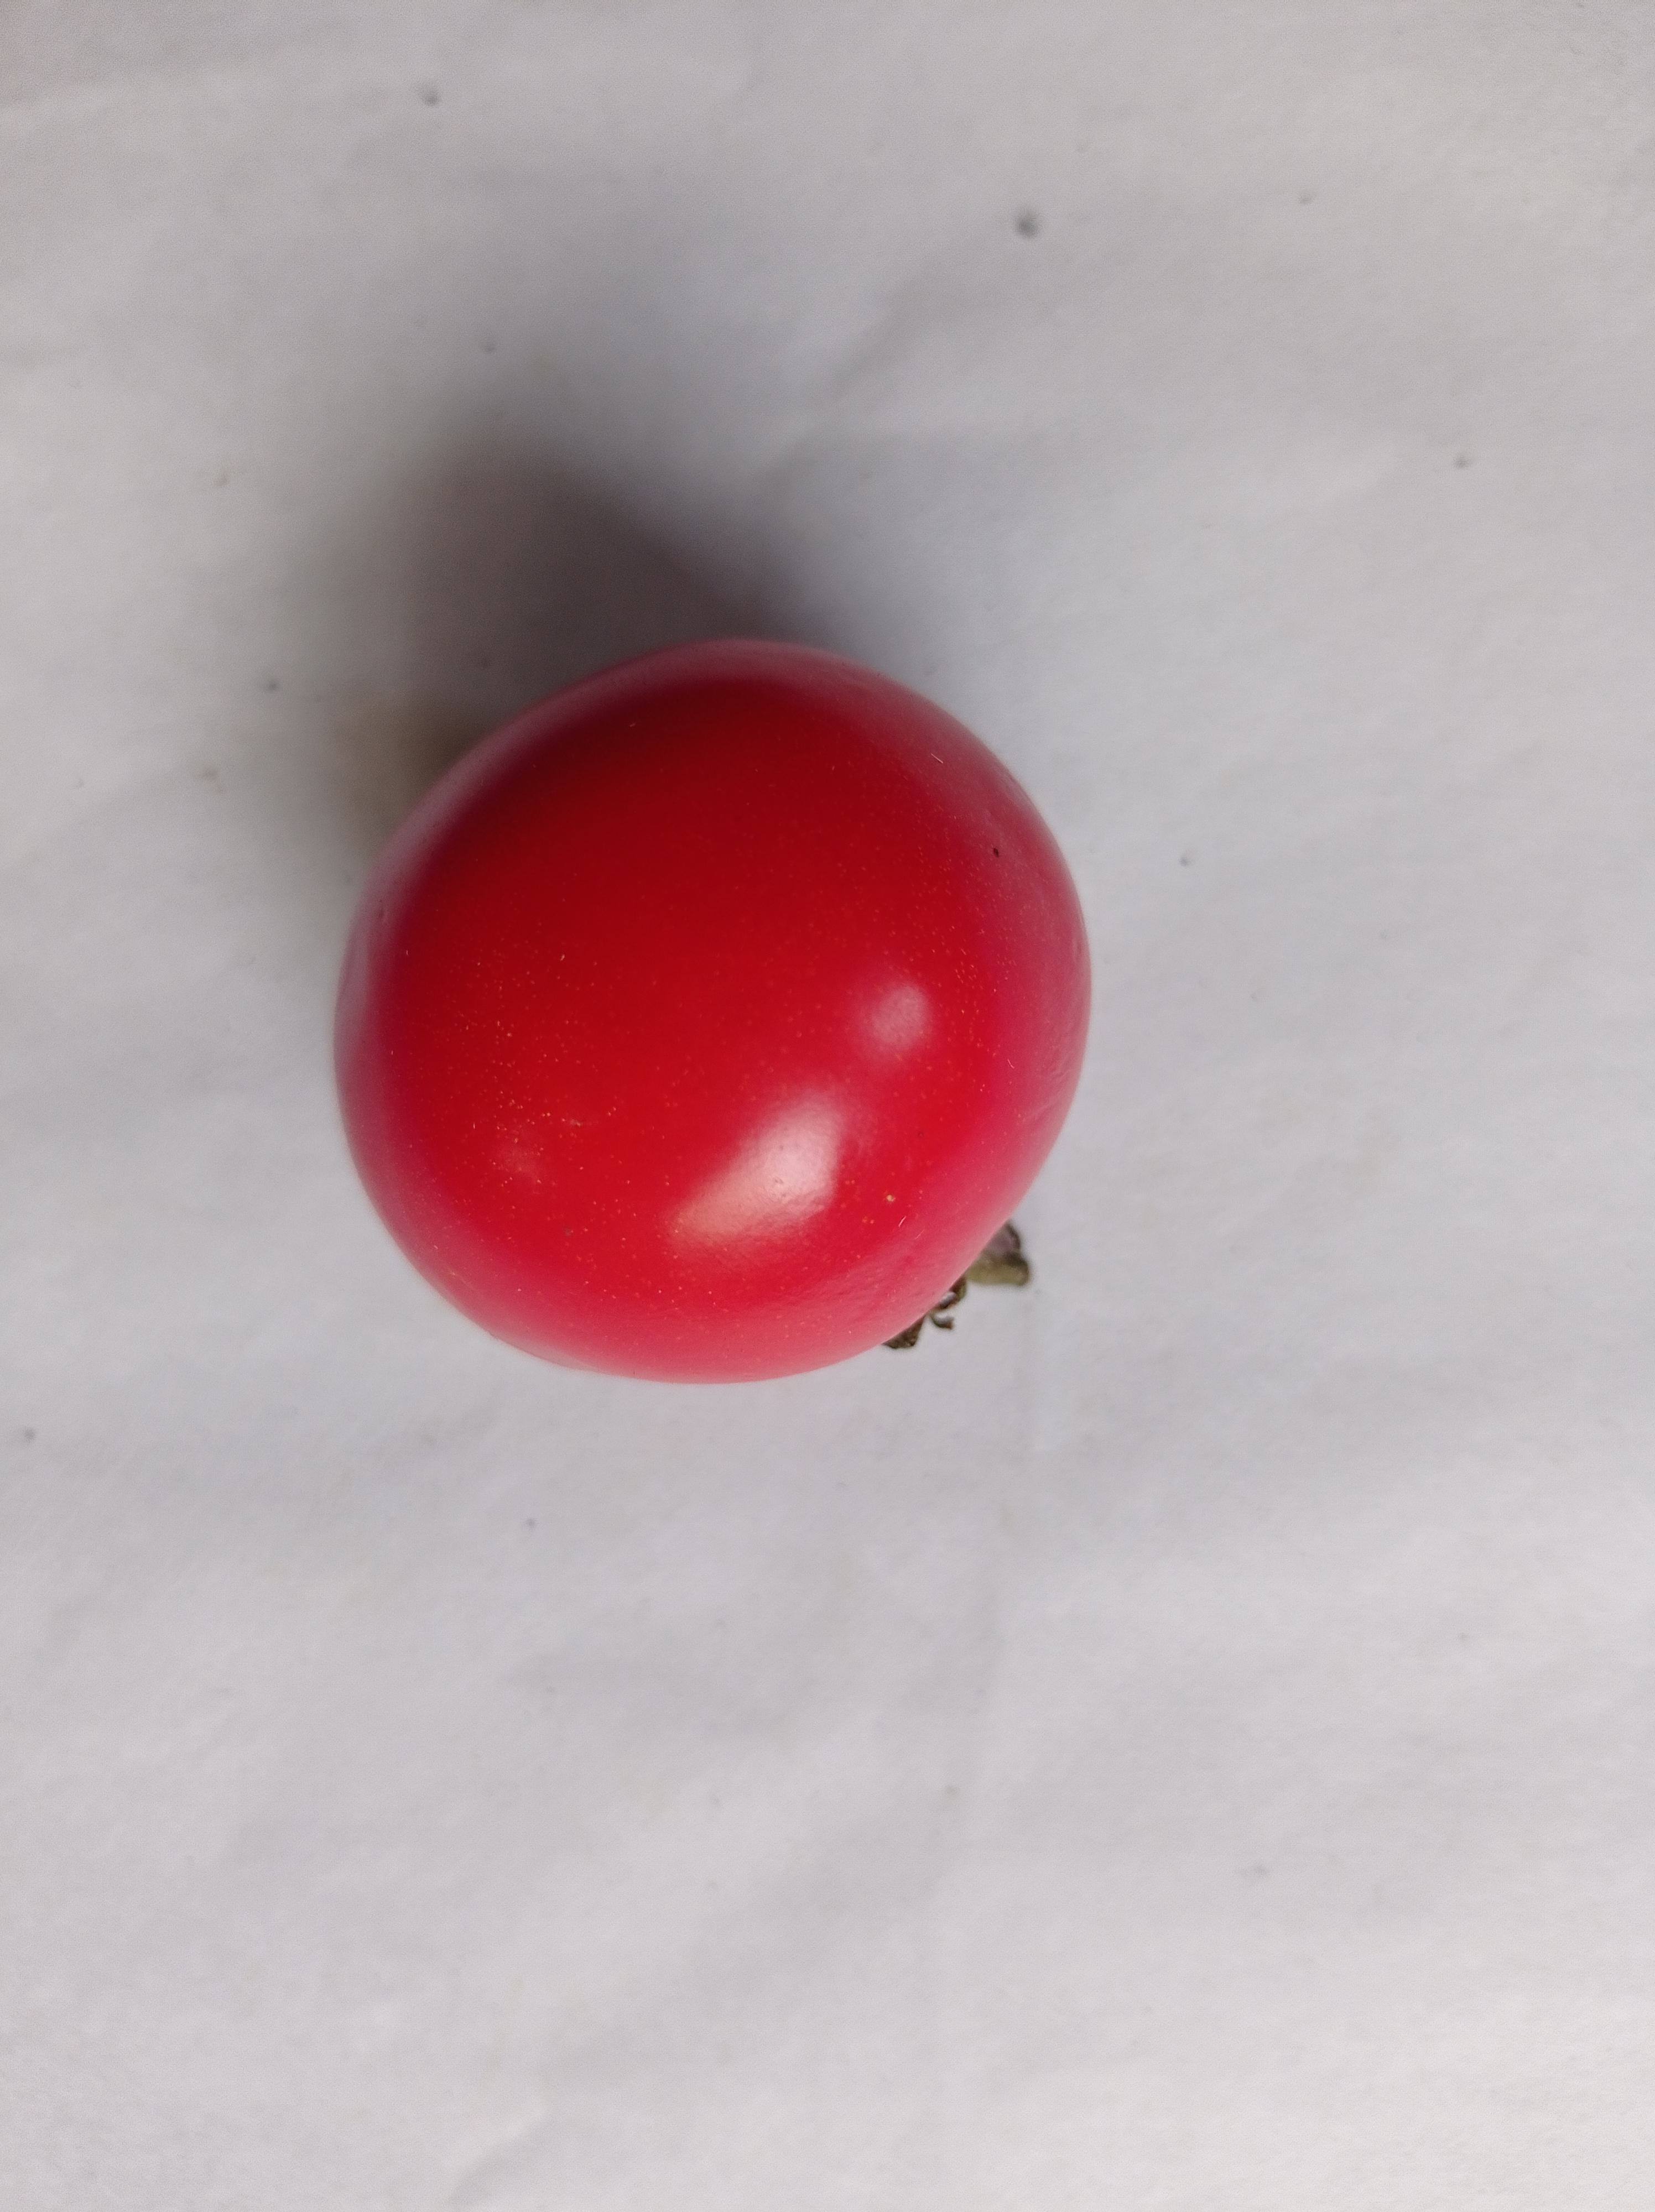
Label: Fresh